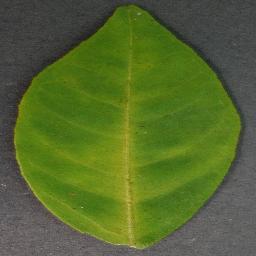
Label: Orange___Haunglongbing_(Citrus_greening)